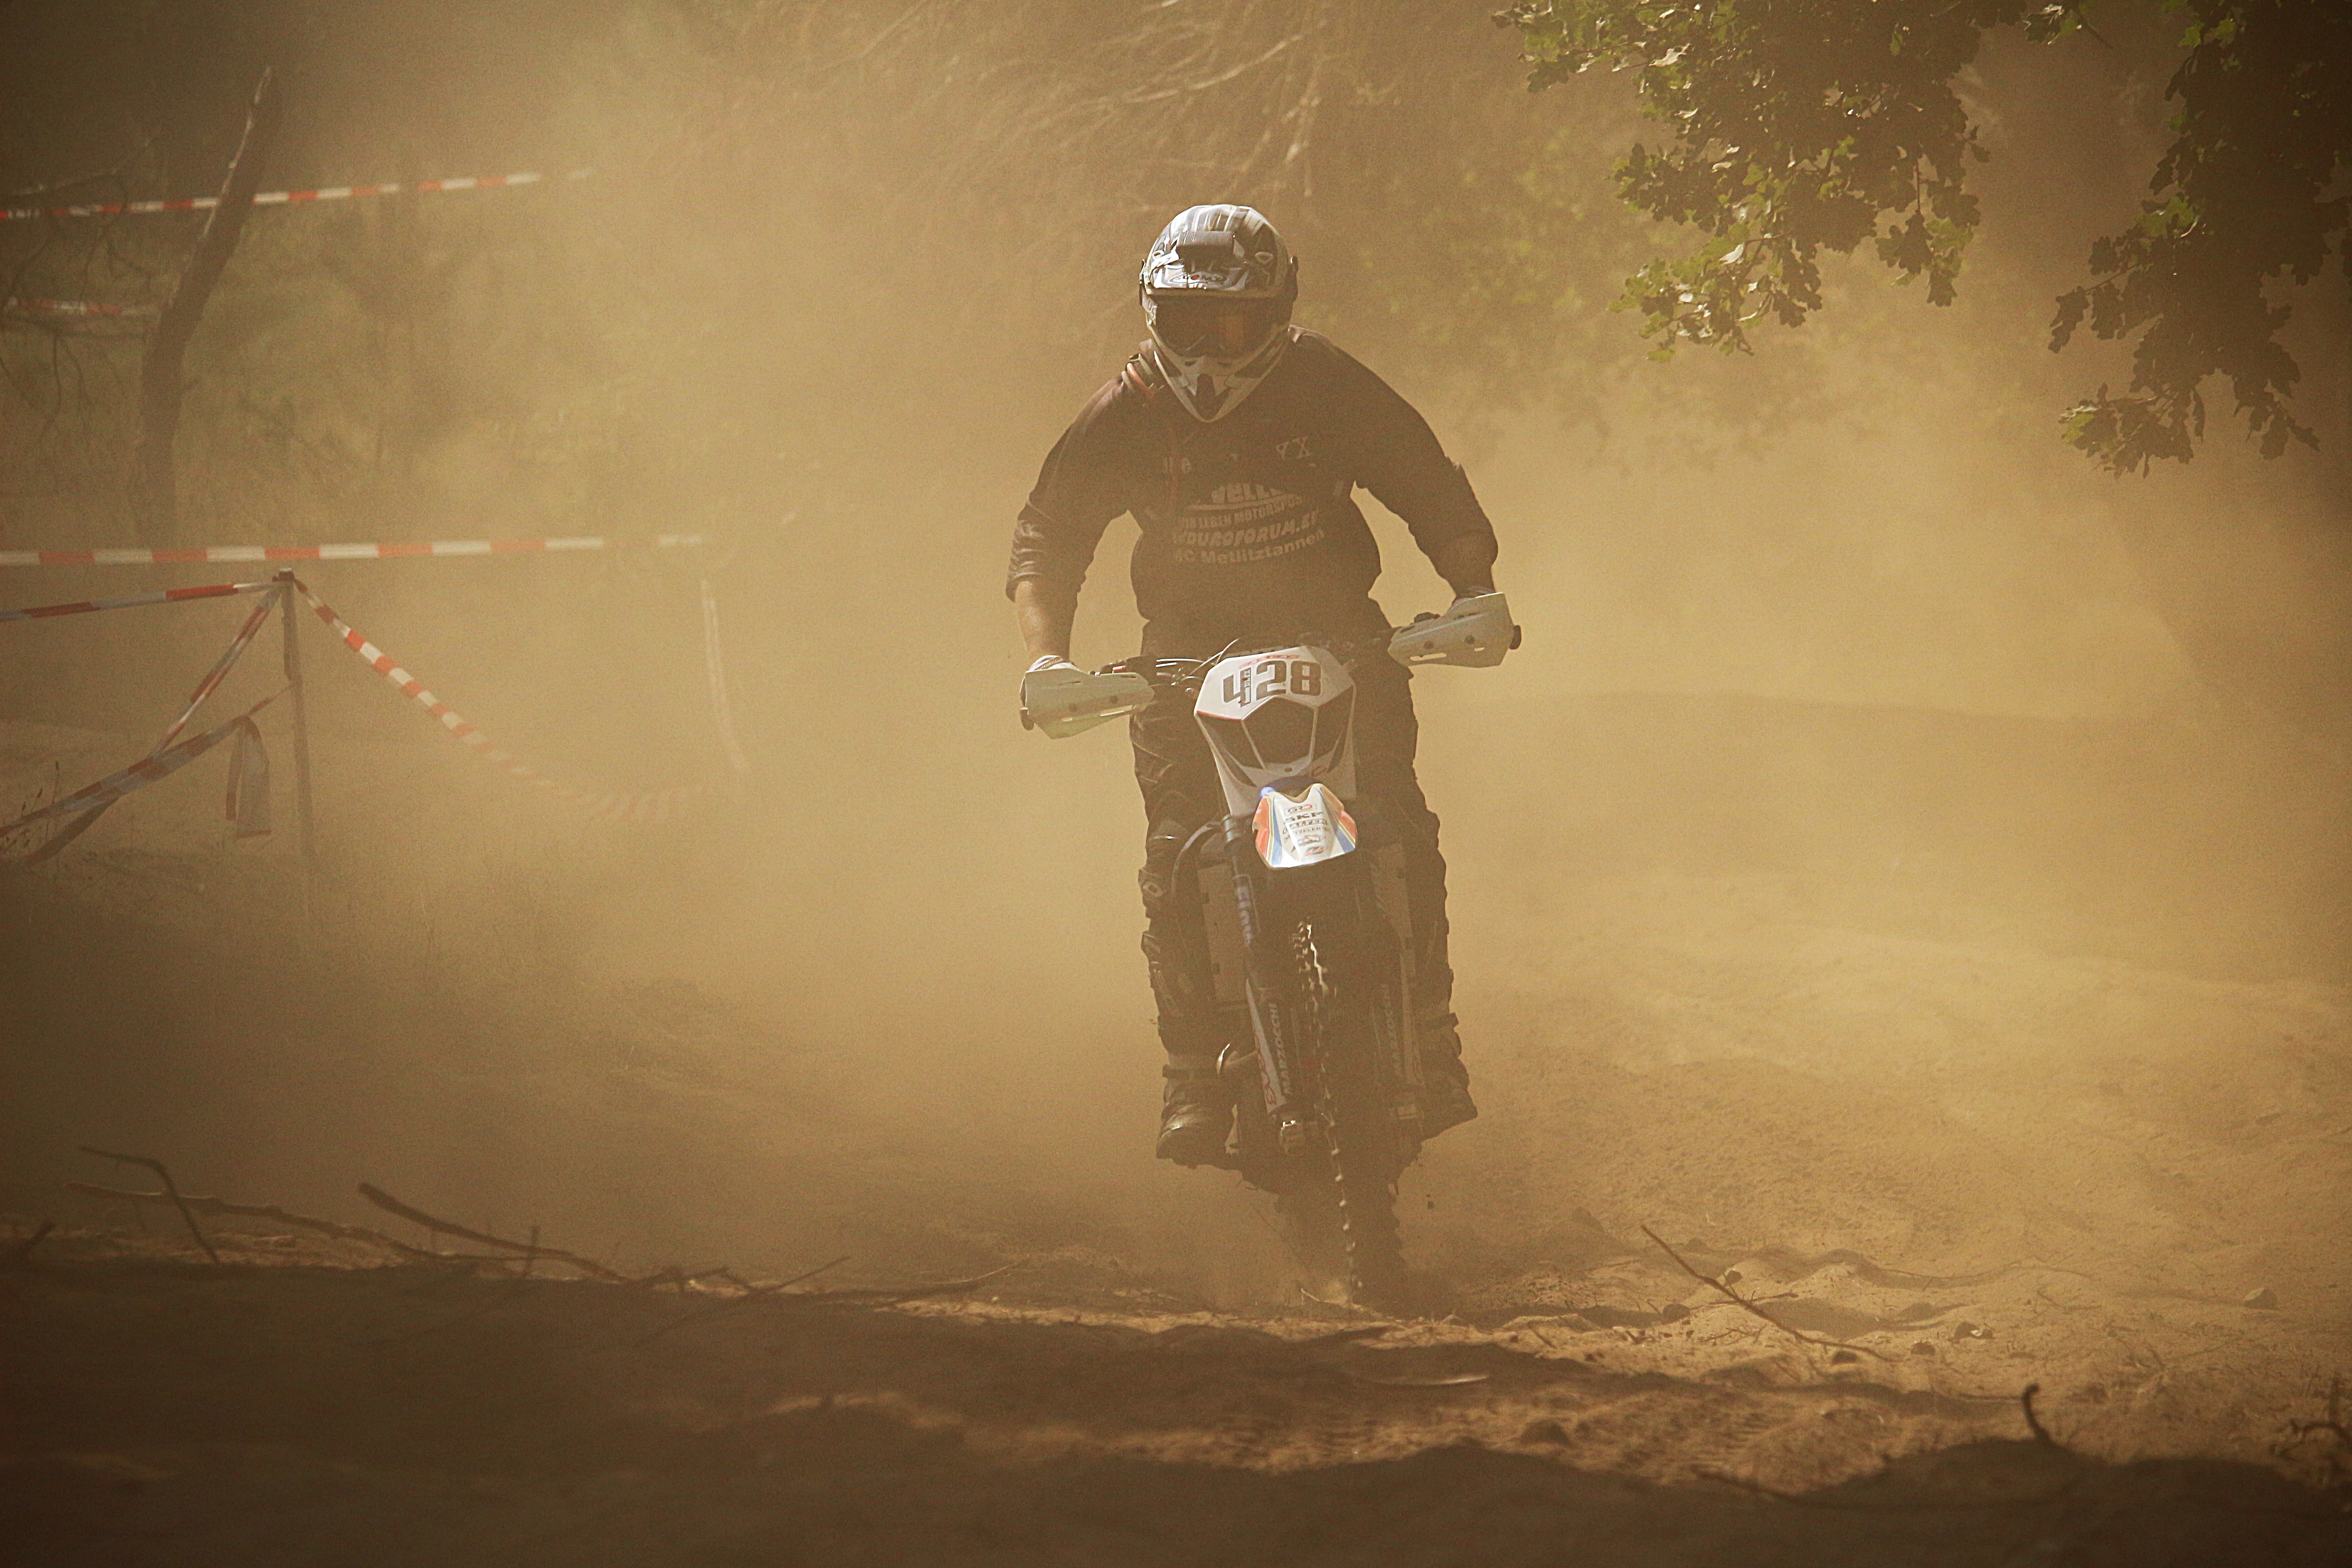
sand, motorcycle, motocross, weather, dust, cross, extreme sport, race, racing, motorsport, screenshot, enduro, motocross ride, motorcycle sport, atmospheric phenomenon, atmosphere of earth